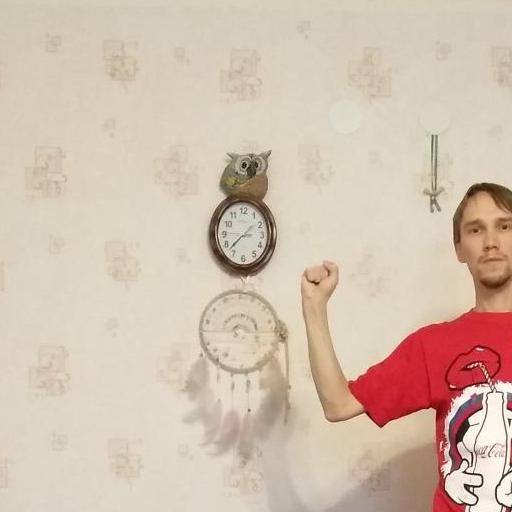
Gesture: fist